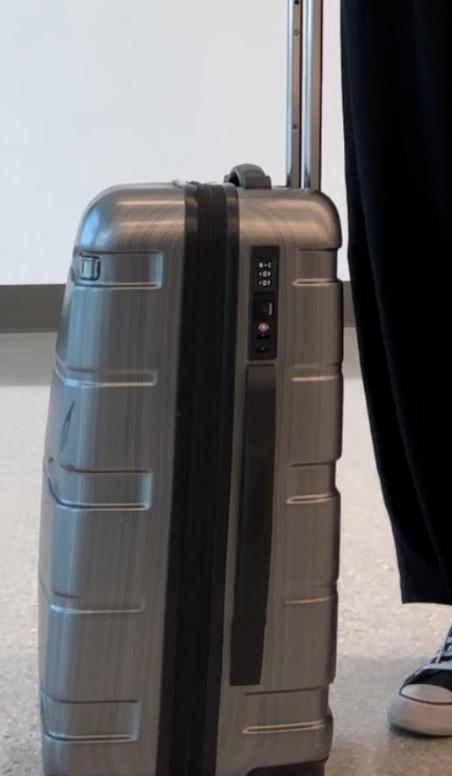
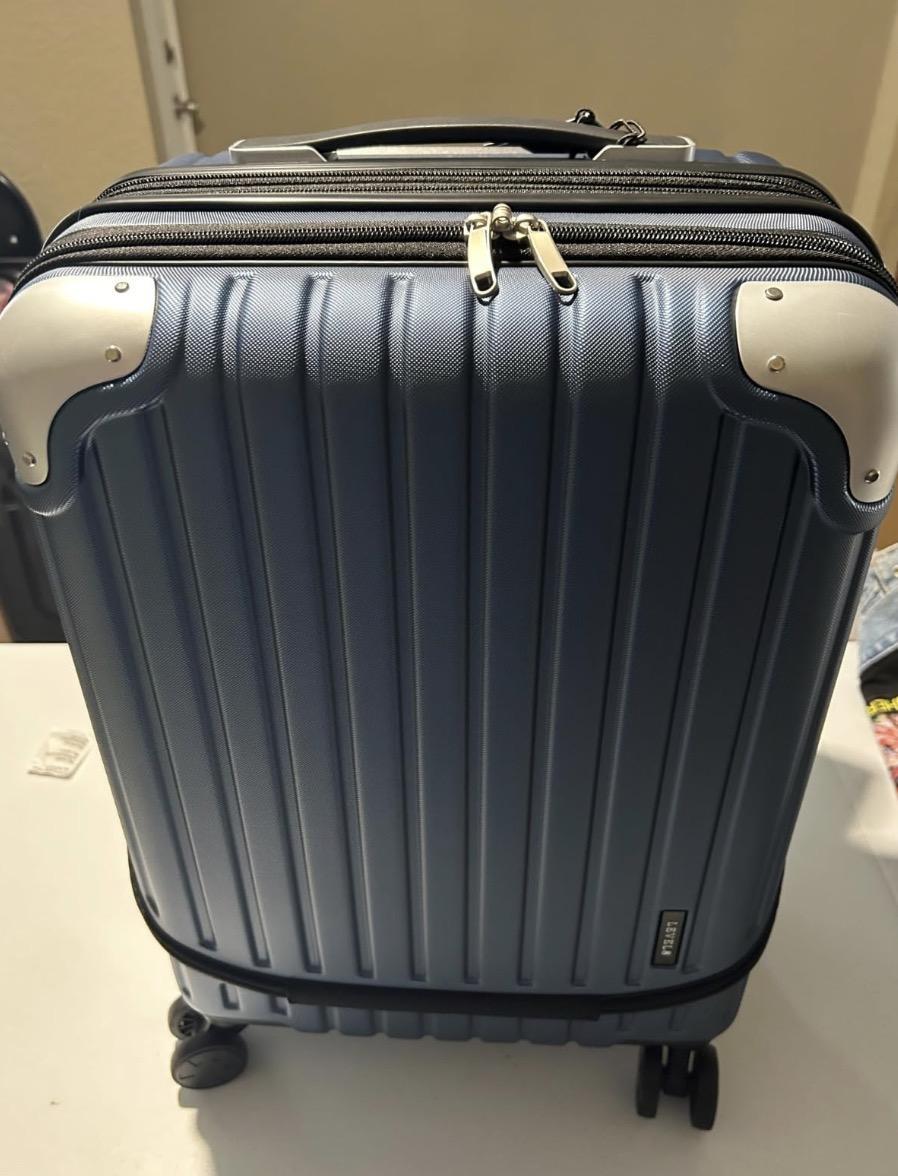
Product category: items_tea
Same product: no